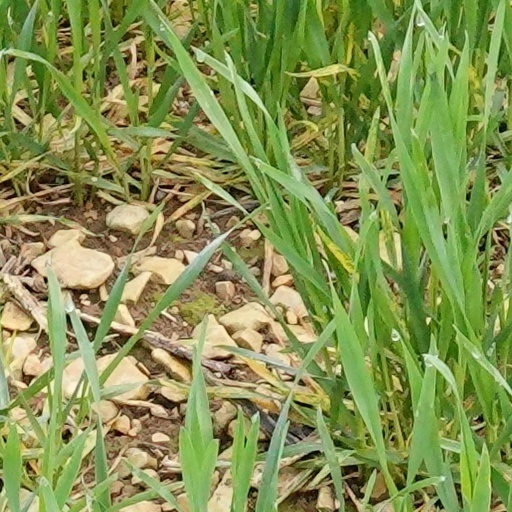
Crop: wheat